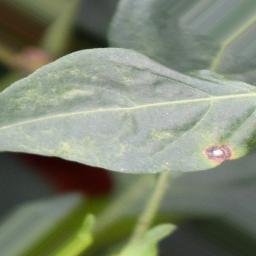
Label: cercospora